Caroline Ann Rowland

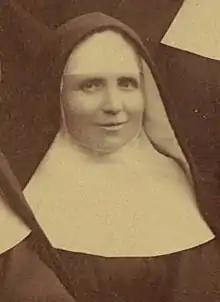

Caroline Ann Rowland (1852–1921) was a Roman Catholic nun in the Order of St Ursula (religious name Sister/Mother Mary Cordula). In 1882 she founded St Ursula's College in Armidale, New South Wales, Australia.